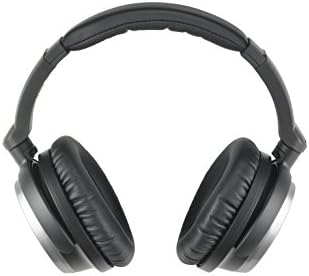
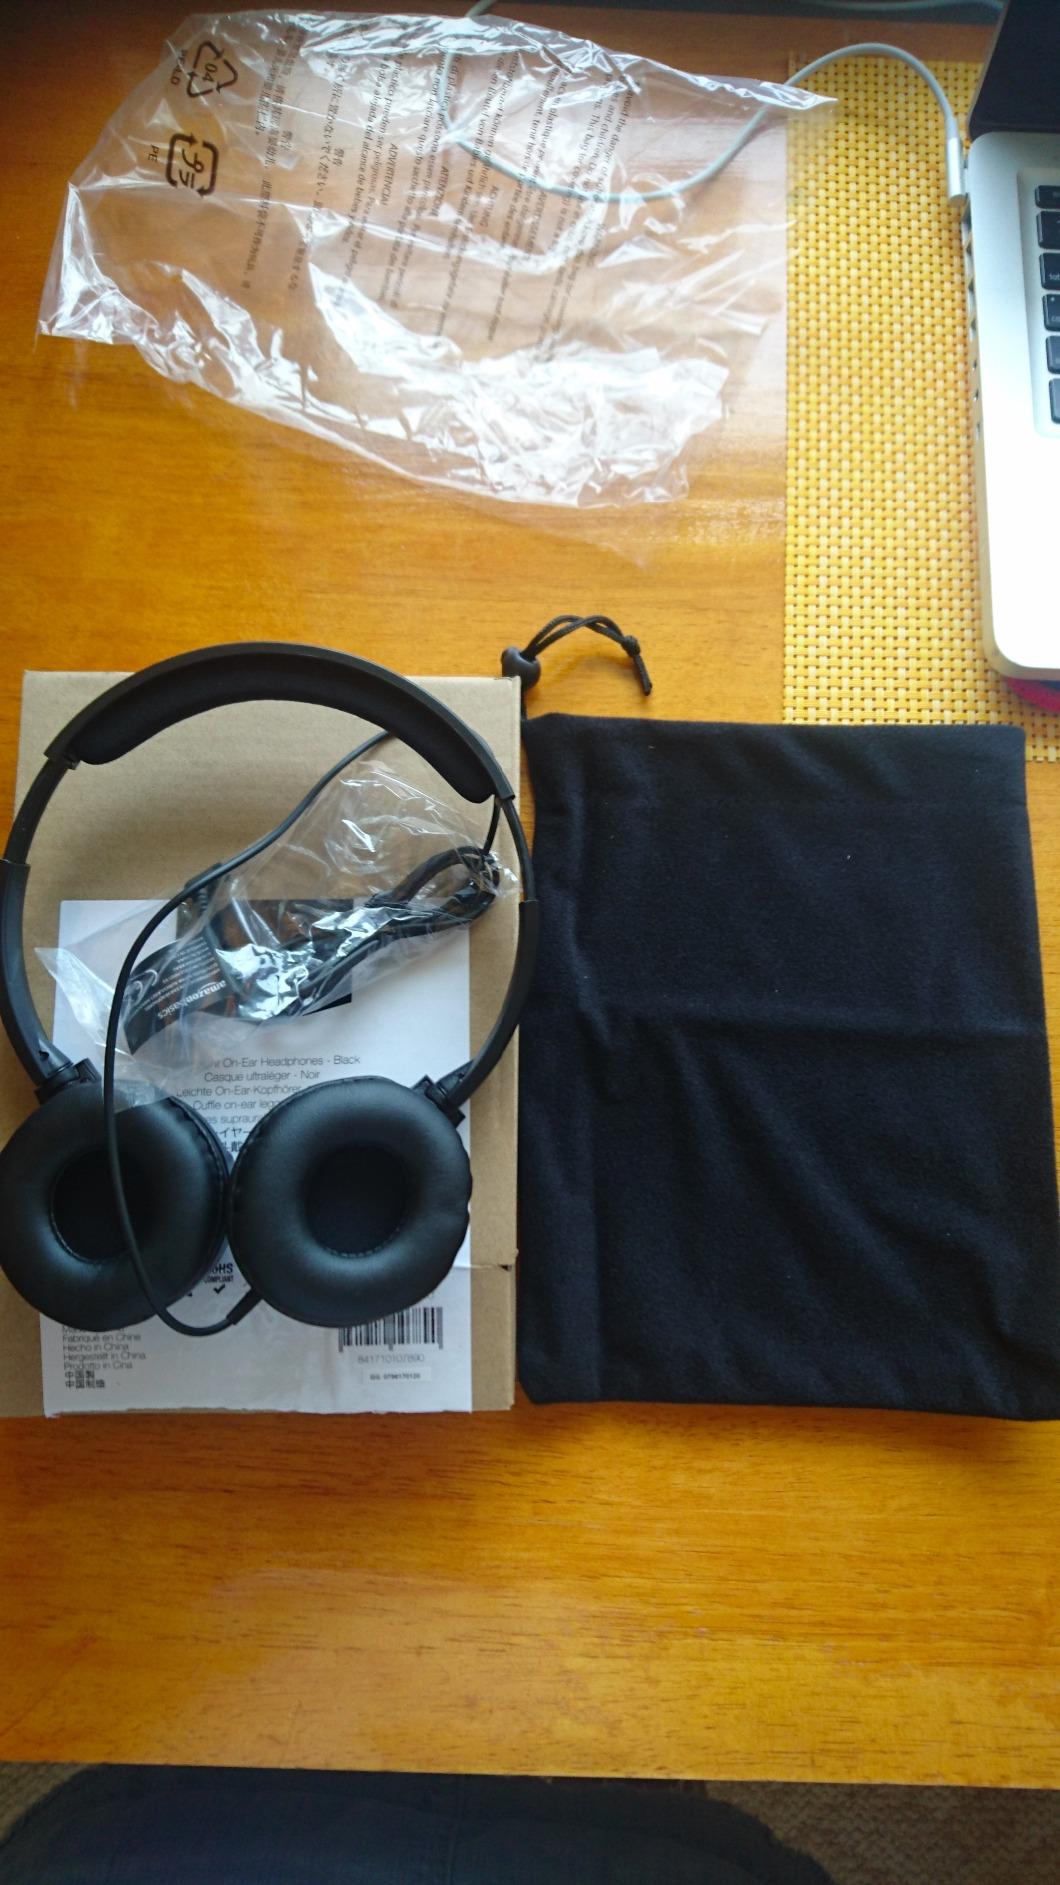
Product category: headphones
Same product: no